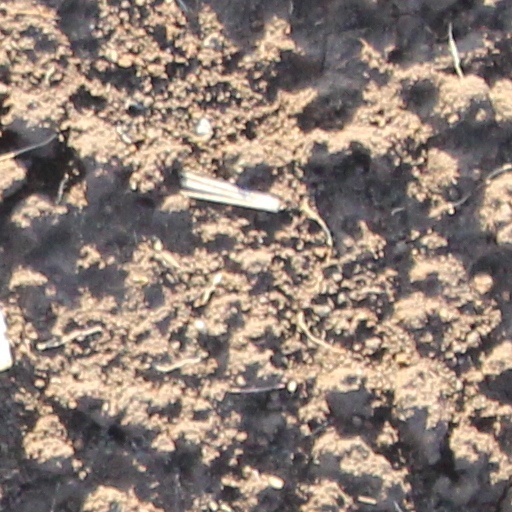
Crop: wheat